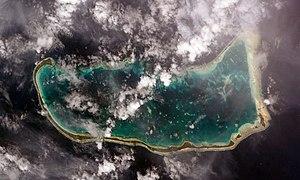
Abaiang est un atoll de la république des Kiribati.